Vassily Soldatenkov

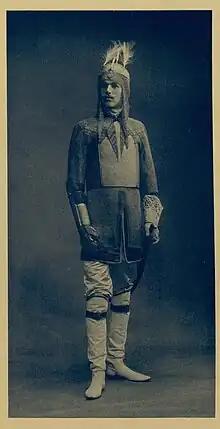

Vasily Vasilyevich Soldatenkov, (Russian: Солдатёнков, Василий Васильевич; July 14, 1879 – July 31, 1944) more commonly known as Vassily Soldatenkov, was a Russian special envoy, chess player and race car driver.